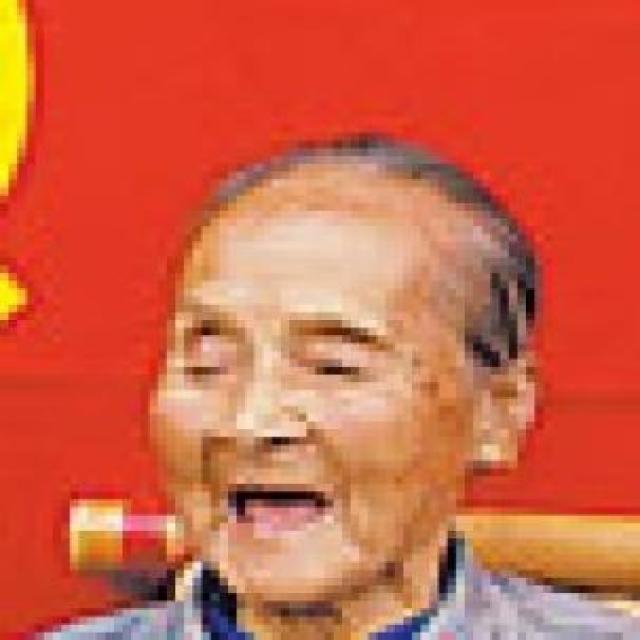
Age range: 65+